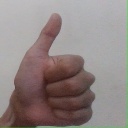
अक्षर: थ